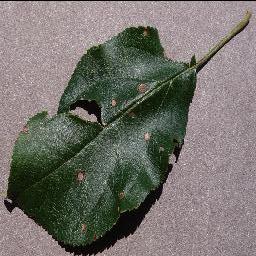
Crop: apple
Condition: black_rot